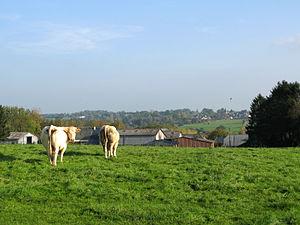
Parfondeval est une commune française située dans le département de l'Aisne, en région Hauts-de-France.
Cet article recense les localités qui adhèrent à l'association Les Plus Beaux Villages de France.